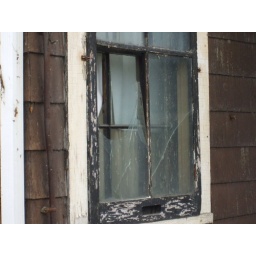
closeup of N window by back door